Korean Newsreel

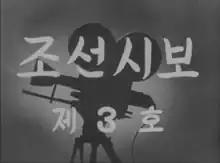
Title card of the third episode (1948)

Korean Newsreel is a North Korean newsreel series that first premiered in March 1948. It was produced by the National Film Studio of North Korea until 1957, when the National Film Studio became the Korean Art Film Studio (조선예술영화촬영소) and a separate studio for producing documentaries and newsreels, the Korean Documentary Film Studio (조선기록영화촬영소), was established. Production of the series continued even during the 1950–1953 Korean War, with film reporters moving alongside North Korean troops during the fighting. Another newsreel was produced between 1950 and 1953 titled "For The Reunification of the Fatherland" (조국통일을 위하여). It is not known with certainty how many episodes of the series were created, with different sources citing 40, 70, and 80 episodes.